Billy Paul

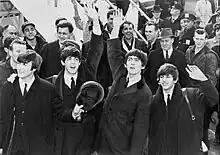
Billy Paul cited the Beatles as the key influence on his musical growth from jazz to other musical genres.

Paul's career took an unexpected turn when he was drafted into the Armed Services. He recalled: